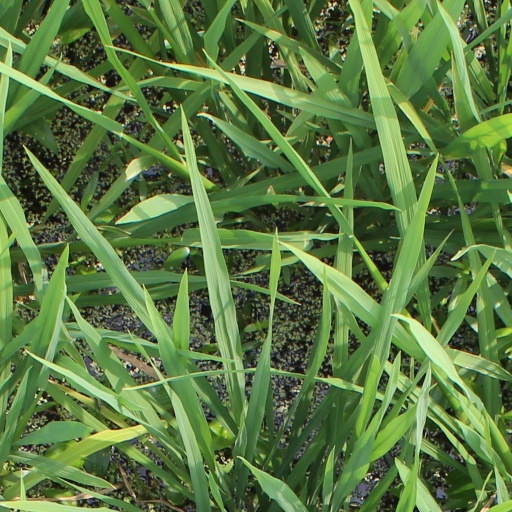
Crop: rice